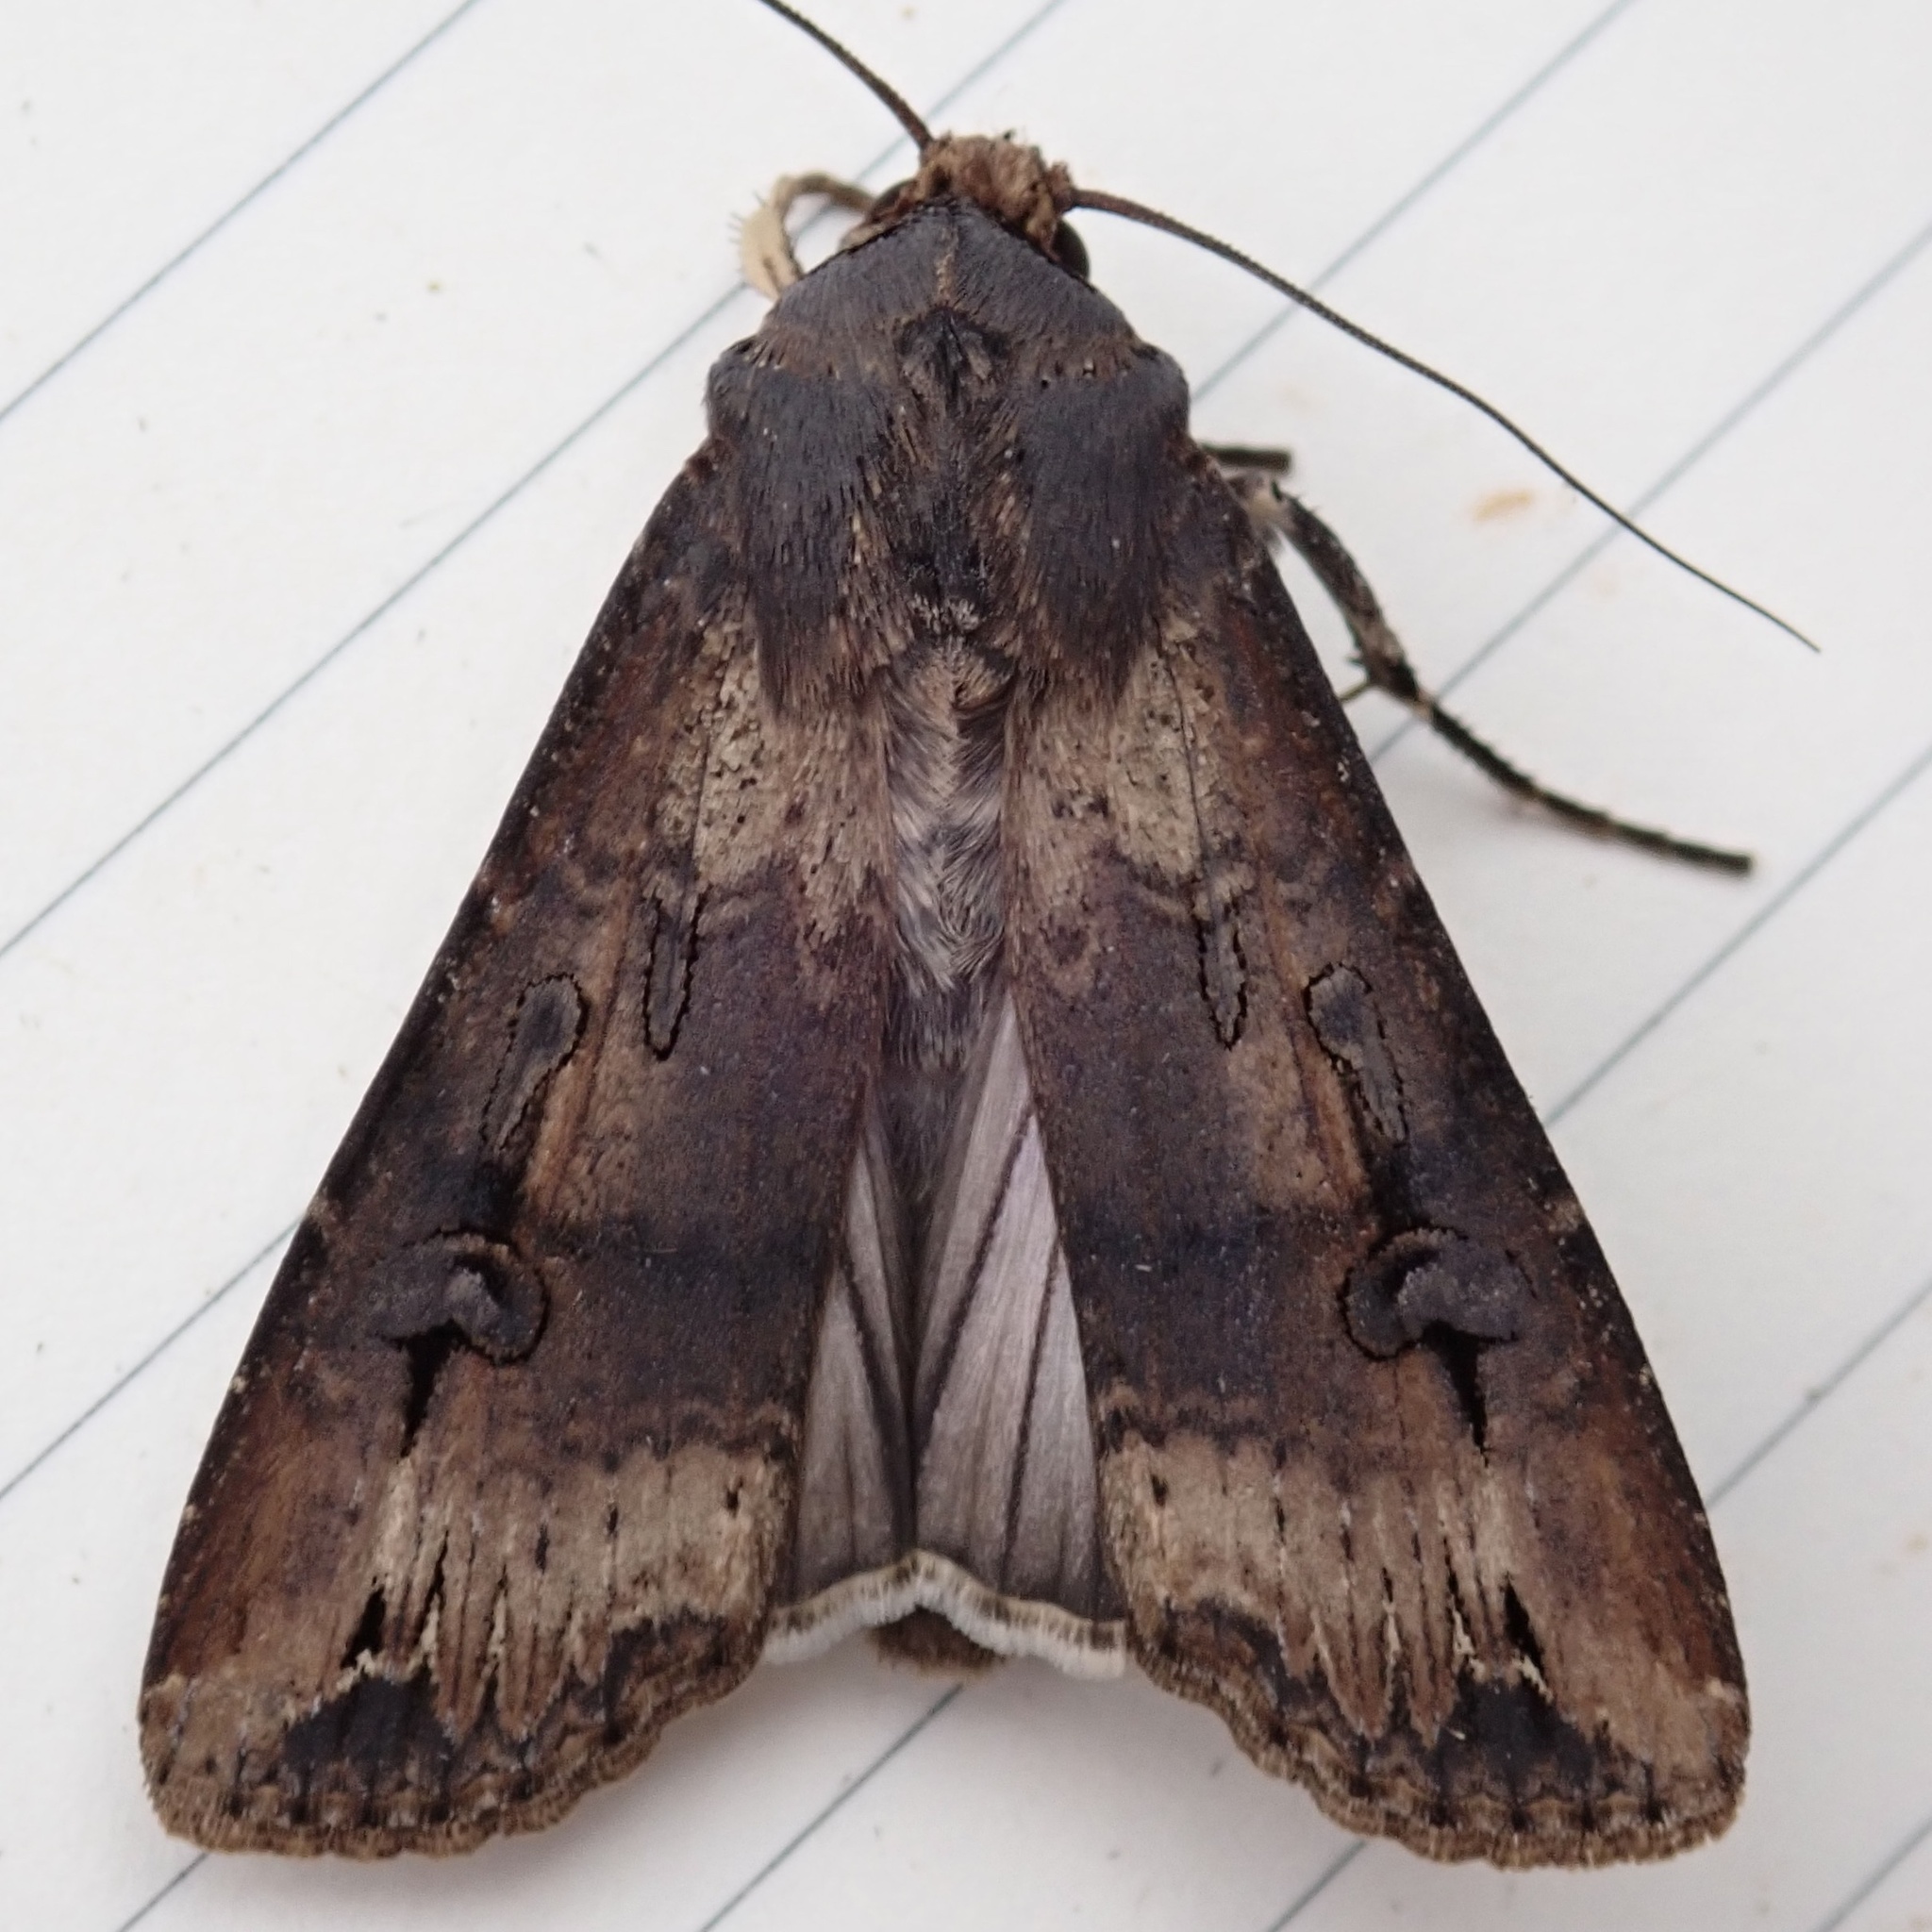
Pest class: cutworms